Tamira Paszek

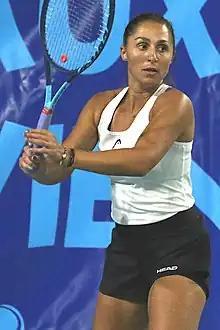
Paszek at the 2021 ITF Poitiers

On 11 February 2013, she reached her career-high singles ranking of world No. 26. On 6 May 2013, she peaked at No. 93 in the doubles rankings.